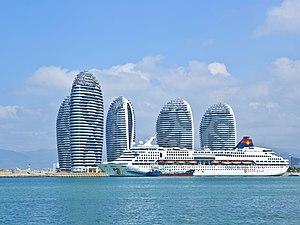
Sanya est une ville-préfecture du sud de la province insulaire de Hainan, dans l'extrême Sud de la Chine.
l'Île Phénix, chinois : 凤凰岛 ; pinyin : fènghuáng dǎo, également appelée « Dubaî de Chine » est un terre-plein situé à Sanya, au Sud de l'île et province de Hainan, en Chine. Elle est constituée de plusieurs tours de luxe, conçues par le cabinet d'architecture MAD Studio, pour un investissement total de 3 milliards de yuans, soit environ 464 millions de dollars.
Yansong Ma est un architecte déconstructiviste chinois, né en 1975 à Pékin, de l'agence MAD Architects qu'il a fondée en 2004.